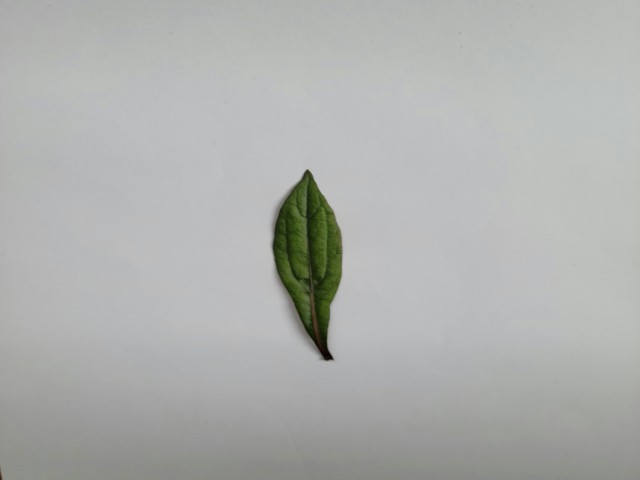
Plant: ayapan